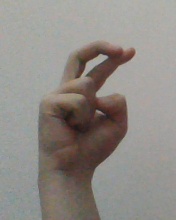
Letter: zay